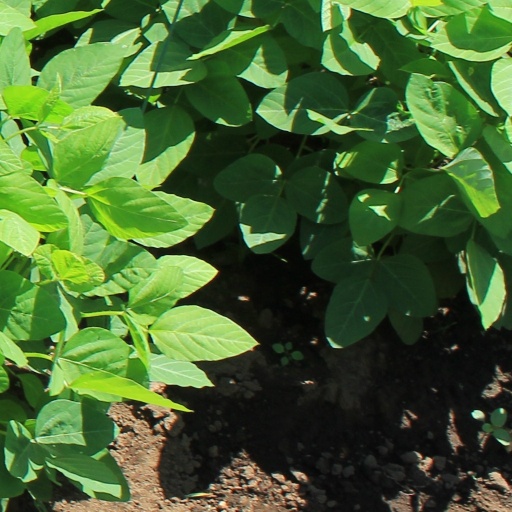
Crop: soybean